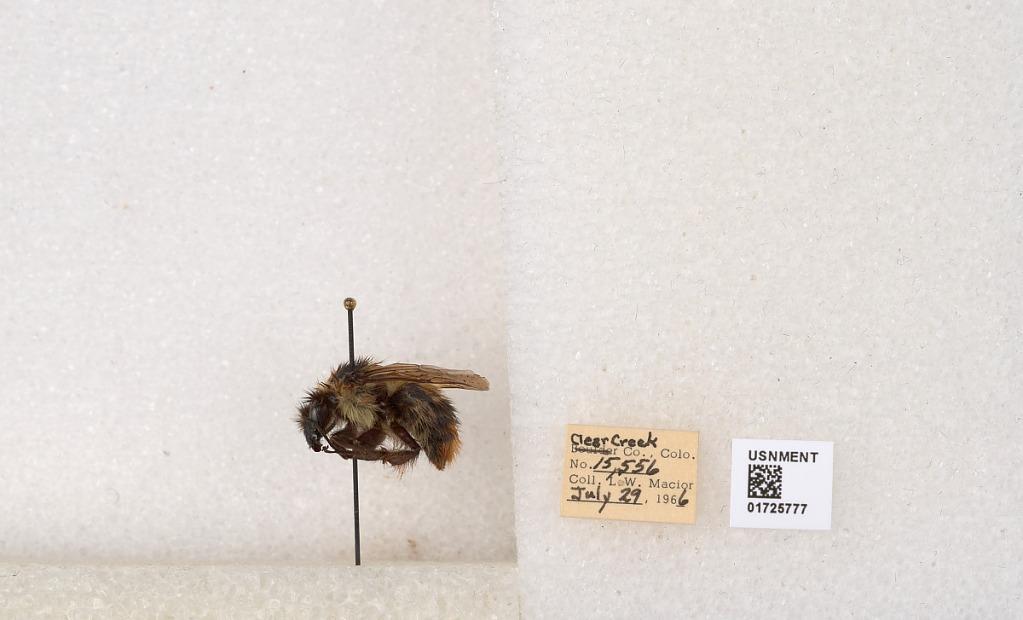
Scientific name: Bombus kirbyellus
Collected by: L. Macior
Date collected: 1966-7-29
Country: United States
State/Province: Colorado
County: Clear Creek
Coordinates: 39.6891, -105.644